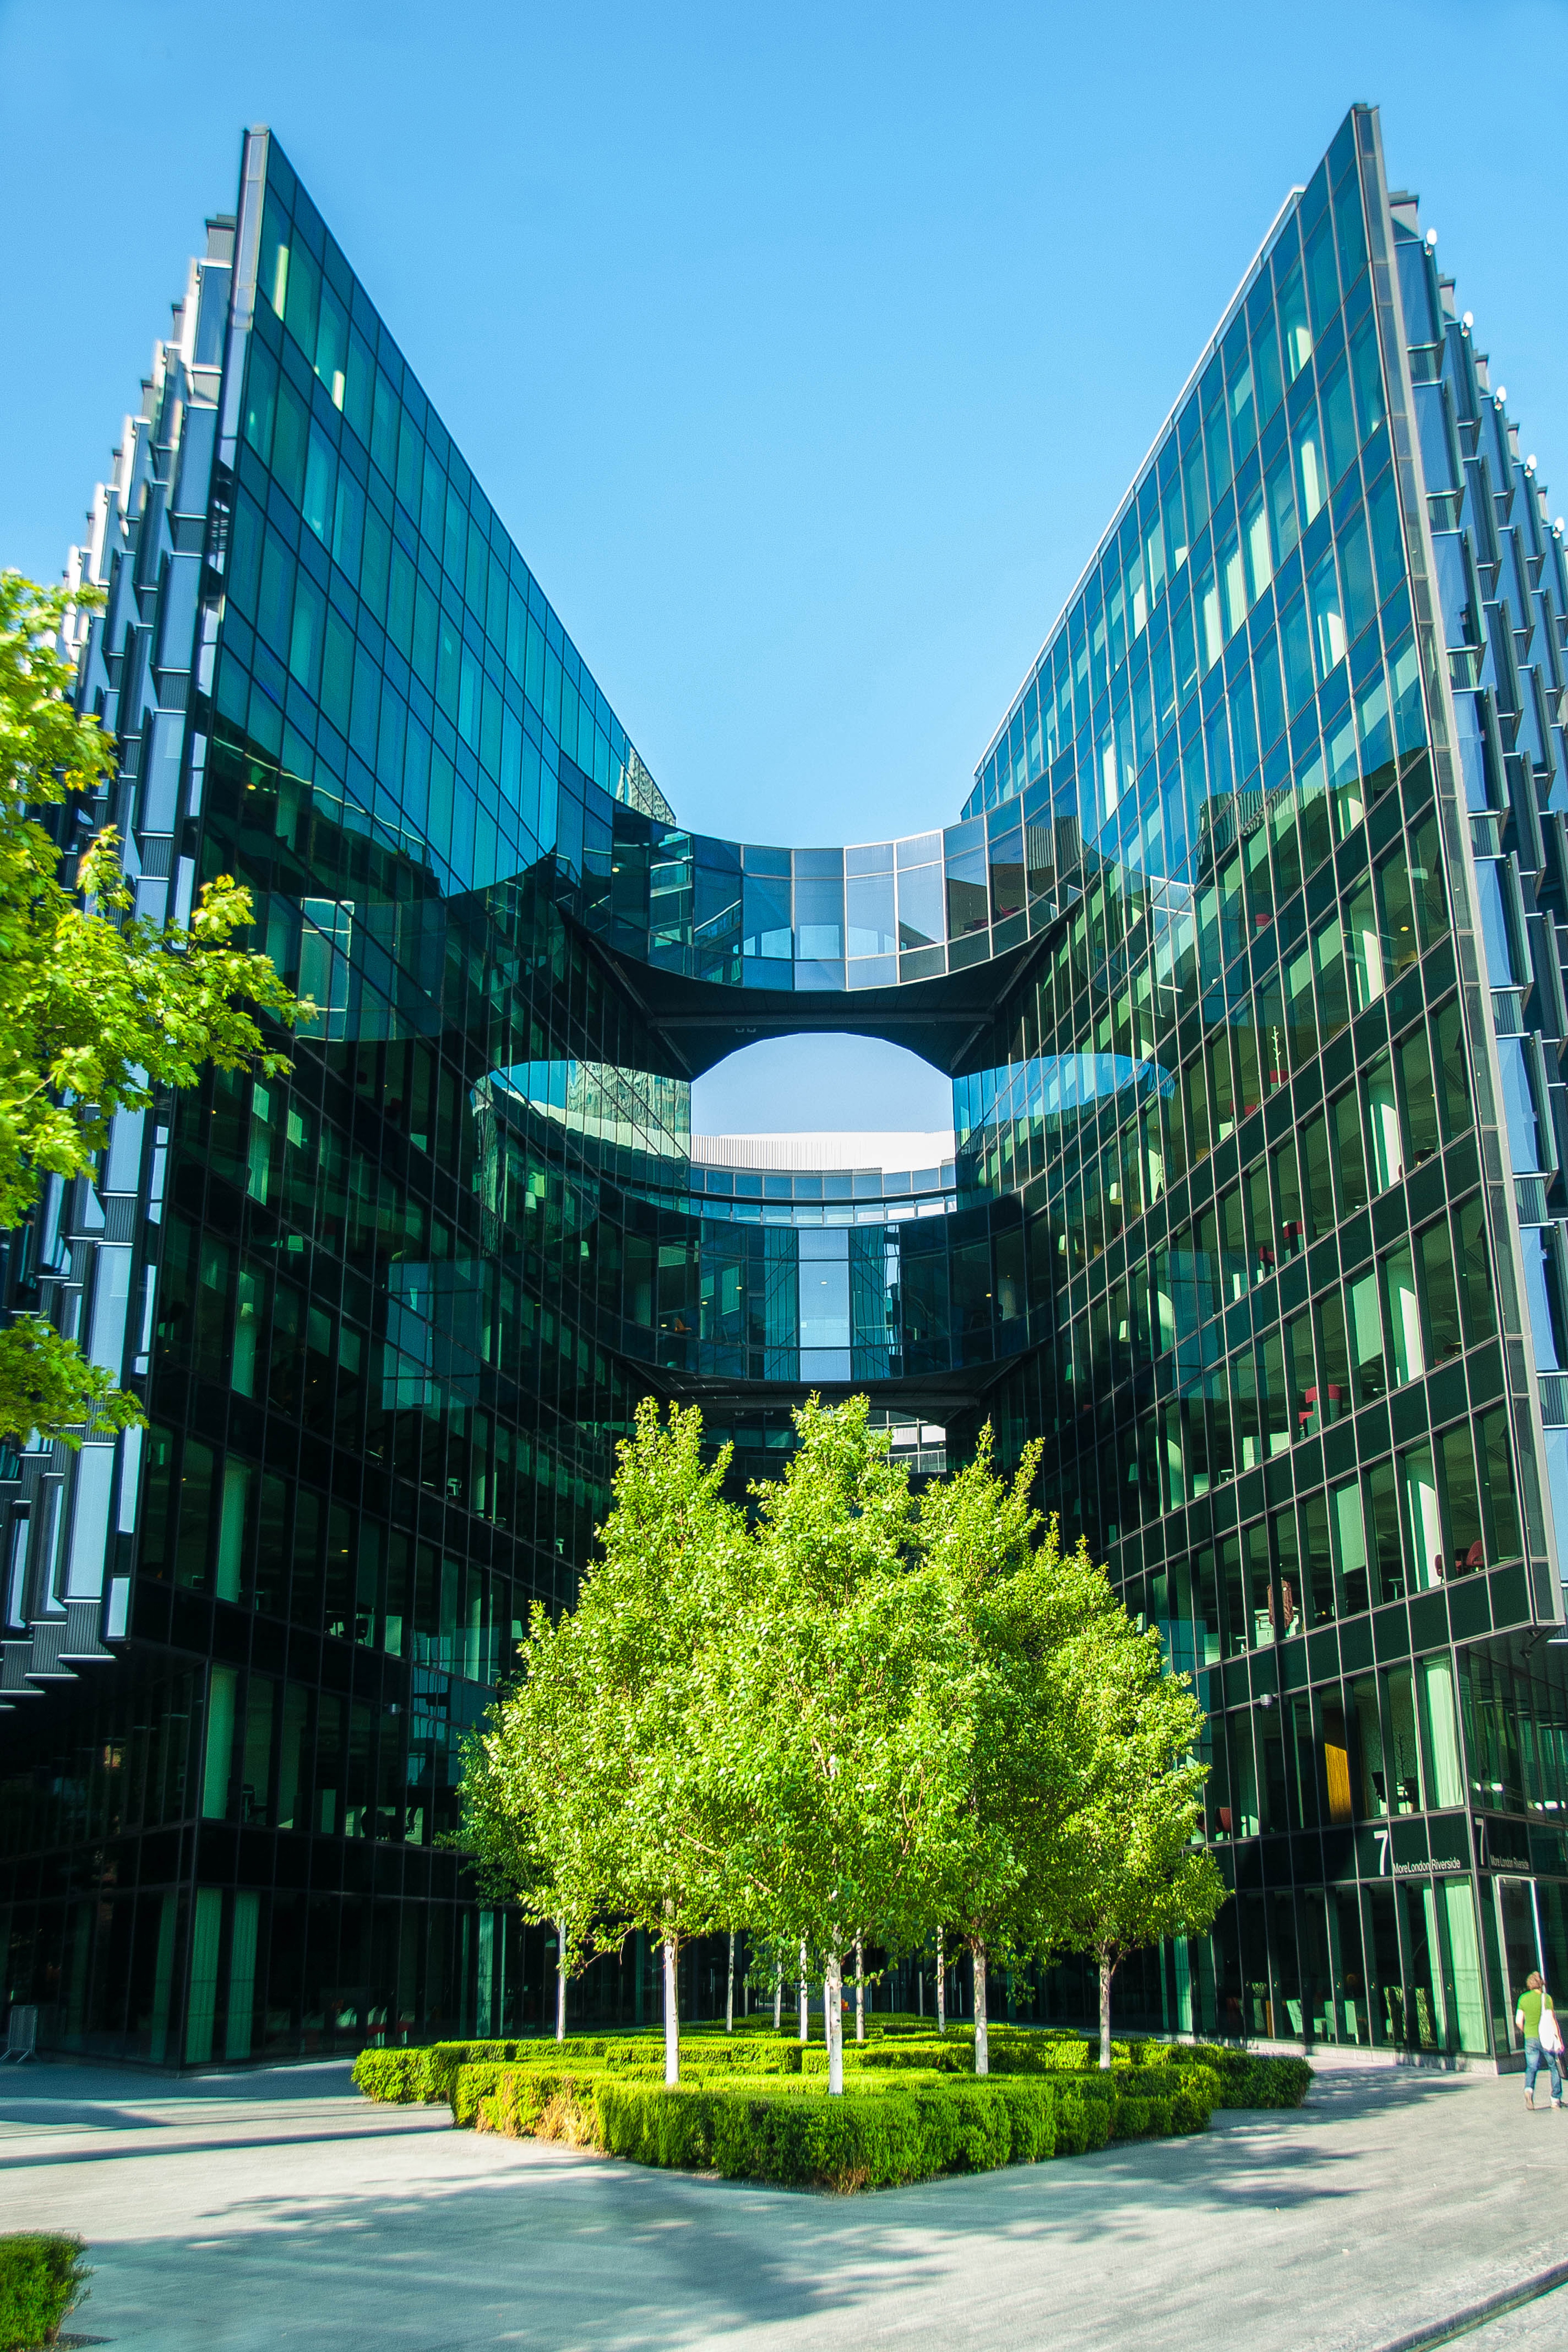
architecture, commercial building, building, metropolitan area, daytime, green, mixed use, urban area, corporate headquarters, city, headquarters, landmark, property, human settlement, tower block, urban design, condominium, tree, neighbourhood, real estate, metropolis, sky, facade, skyscraper, house, downtown, company, reflection, plant, convention center, glass, residential area, campus